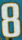
Number: 8